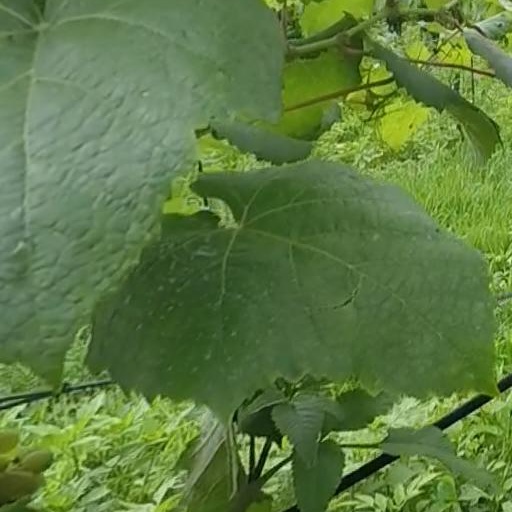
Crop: grape